Electrician

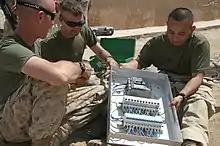
Although many electricians work for private contractors, many electricians get their start in the military.

The United States does not offer nationwide licensing and electrical licenses are issued by individual states. There are variations in licensing requirements, however, all states recognize three basic skill categories: level electricians. Journeyperson electricians can work unsupervised provided that they work according to a master's direction. Generally, states do not offer journeyperson permits, and journeyperson electricians and other apprentices can only work under permits issued to a master electrician. Apprentices may not work without direct supervision.